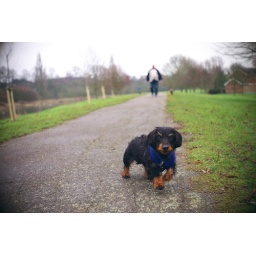
a dog in the castle park